Baxu and the Giants

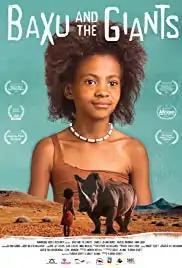

Baxu and the Giants is a 2019 Namibian bilingual drama short film written and directed by Florian Schott. The film stars Steven Afrikaner and Camilla Jo-Ann Daries in the lead roles. The theme of the film is based on poaching in modern rural Namibia. The film was released on 14 September 2019. Prior to the release of the film, it was regarded as one of the most anticipated Namibian films of 2019. It received critical acclaim from the critics for its editing and cinematography. The film was also premiered in few international film festivals. The portions of the film were shot in Tubuses and in Erongo Region. The film has won several awards and nominations in international film festivals. It was also released in Netflix and became the first Namibian short film ever to be released in Netflix. It was revealed that Netflix deal was initiated in March 2020 with the support and assistance of a South African sales agent when the film was premiered at the 2020 RapidLion International Film Festival.